Cowa!

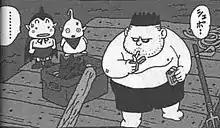
Paifu and José meeting Maruyama.

"Cowa!" has its origins in , a one-shot Akira Toriyama drew for the revived Jump Readers' Cup competition in 1997. Toriyama, who had done only a few one-shots since finishing "Dragon Ball" in 1995, won handily; it was his first win since "Pola & Roid" took the top spot in 1981. After winning, Toriyama said he was thinking of creating a "more developed" form of "Bubul of Demon Village". He re-tooled the character designs and setting of the one-shot to suit a new series, as detailed in the issue before "Cowa!"s start.